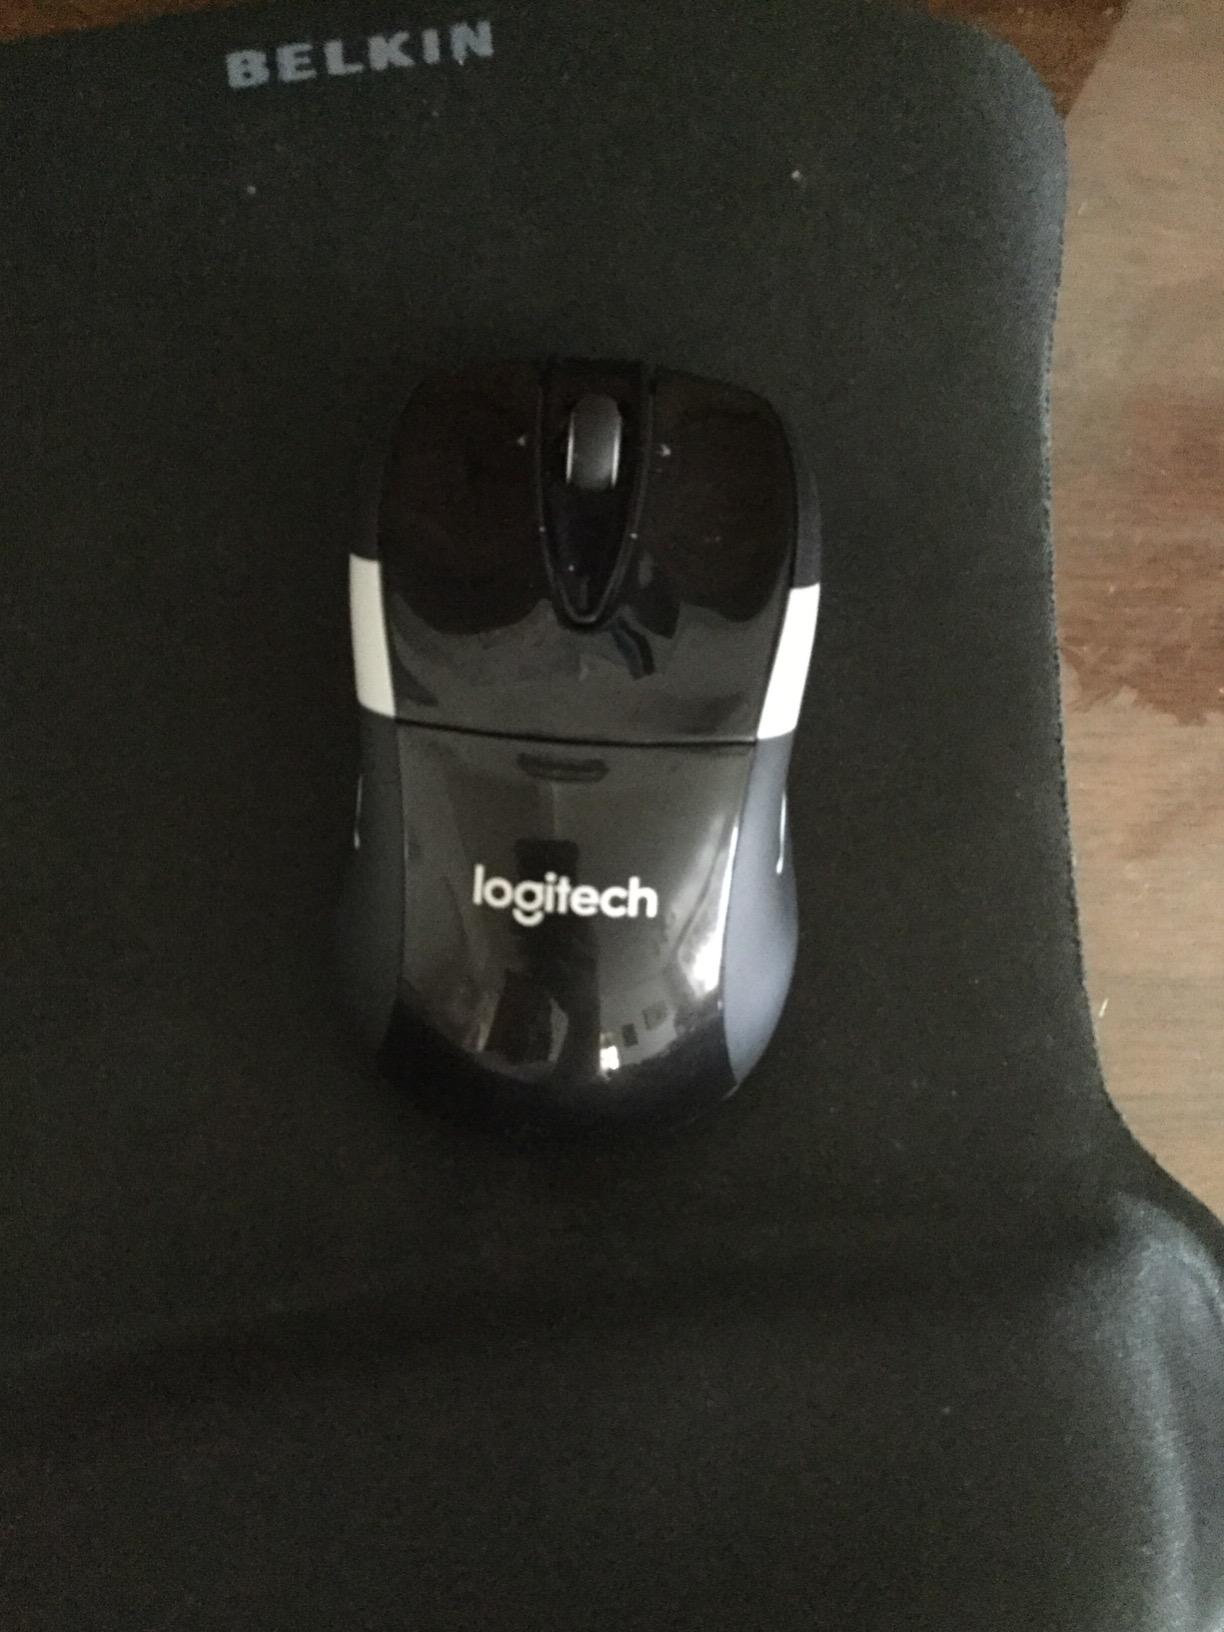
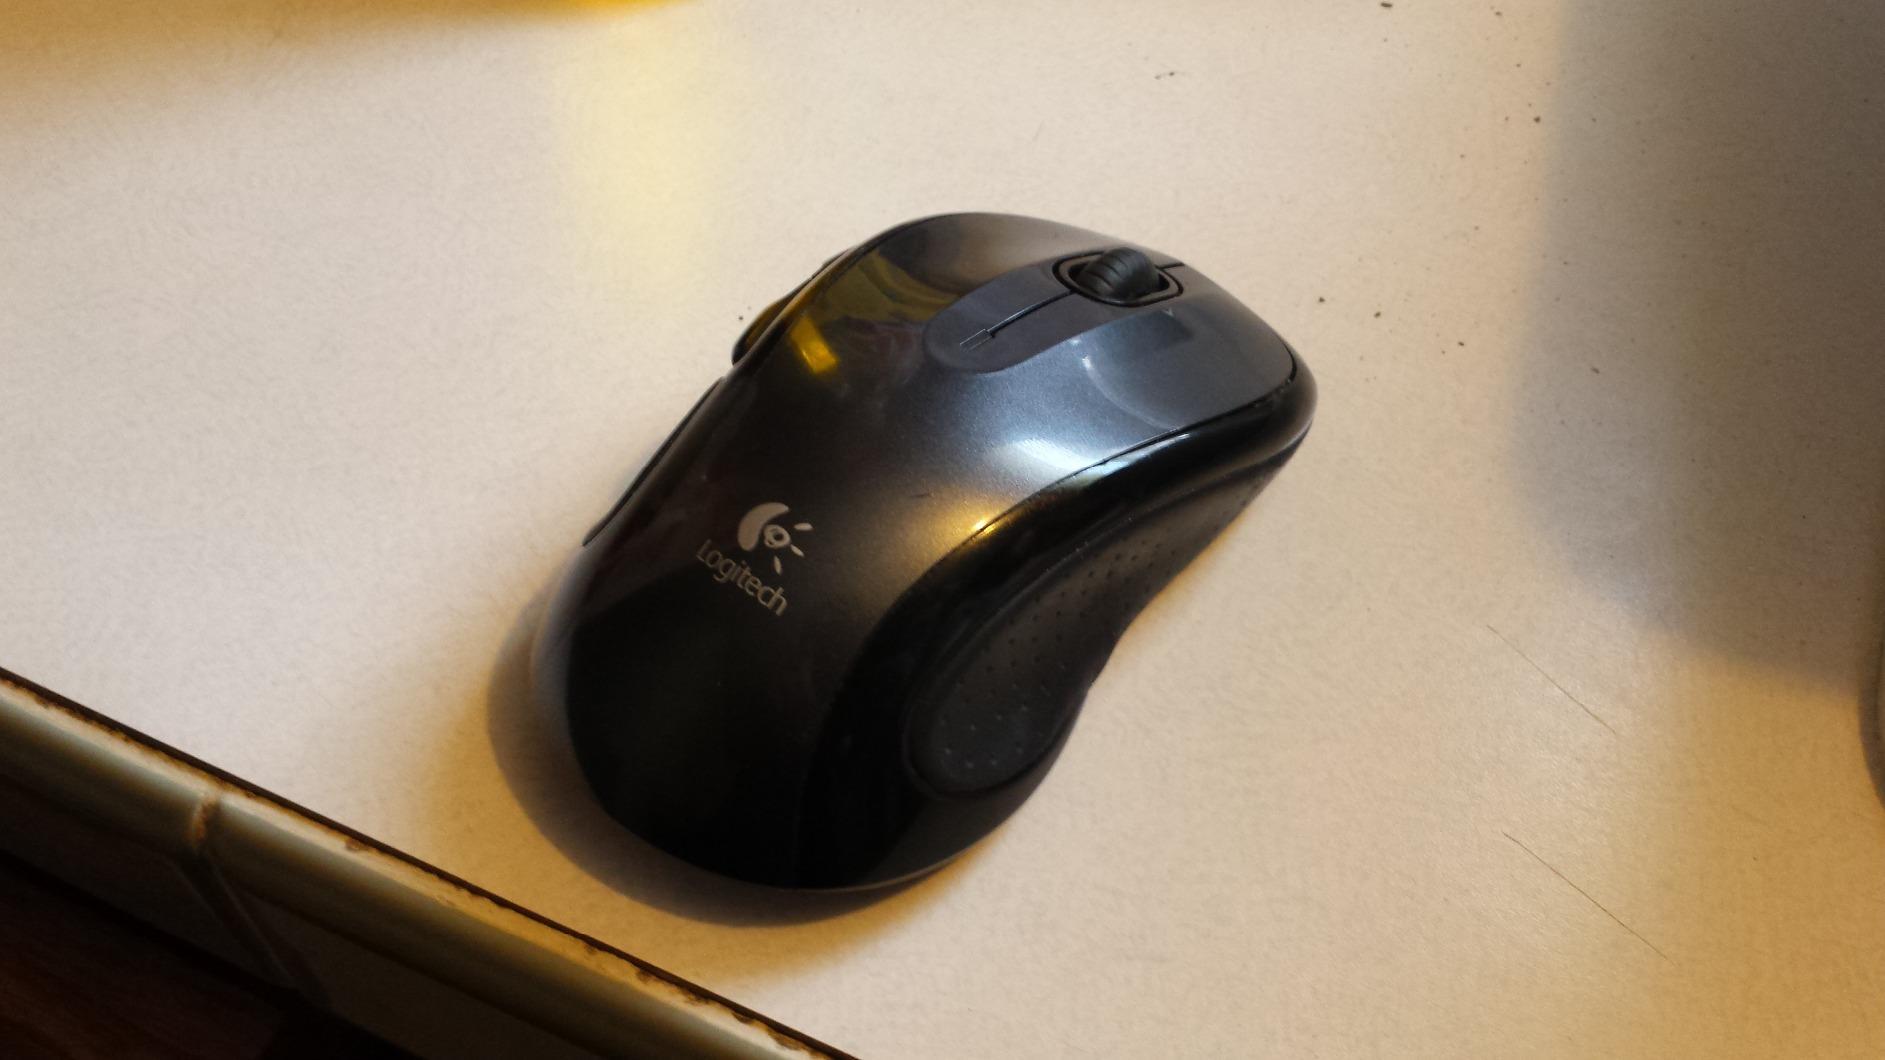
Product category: mouse
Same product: no